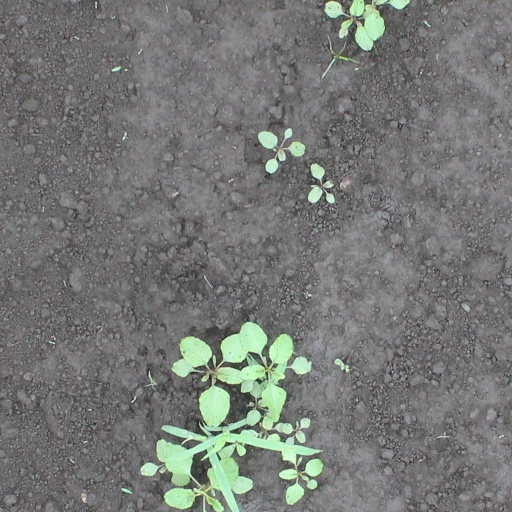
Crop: soybean